Harris House (Barneveld, Wisconsin)

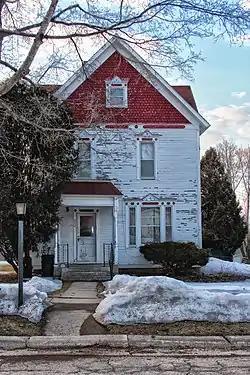
Harris House

The house, featuring unique lintels, was built by a local lumberman. Its purpose was to house visitors interested in a nearby mineral spring.